Jason Taylor II

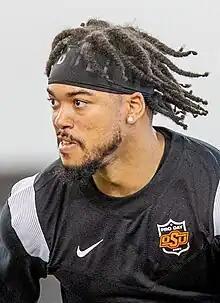
Taylor in 2023

Jason Taylor II (born December 30, 1999) is an American professional football safety. He played college football for the Oklahoma State Cowboys.